Billardiera sericophora

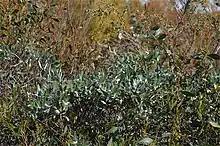
Habit

Billardiera sericophora is a species of flowering plant in the family Pittosporaceae and is endemic to the south-east of South Australia. It is spreading shrub or climber that has mostly narrowly elliptic leaves and pendent yellow flowers arranged singly or in pairs.